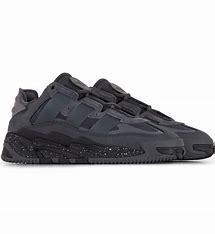
Brand: adidas
Model: originals Adidas Originals Niteball